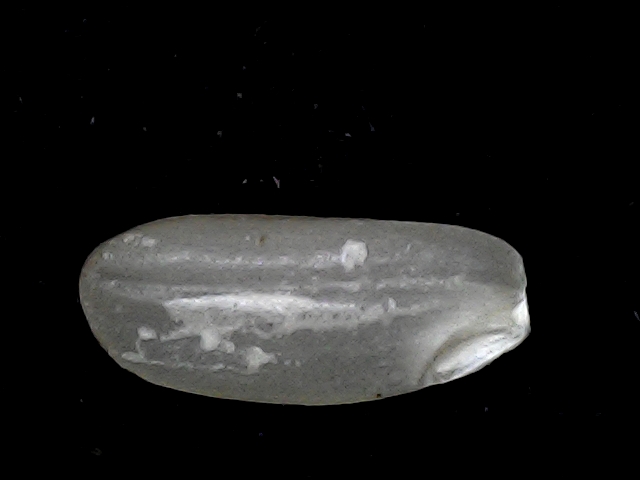
Rice variety: BD91